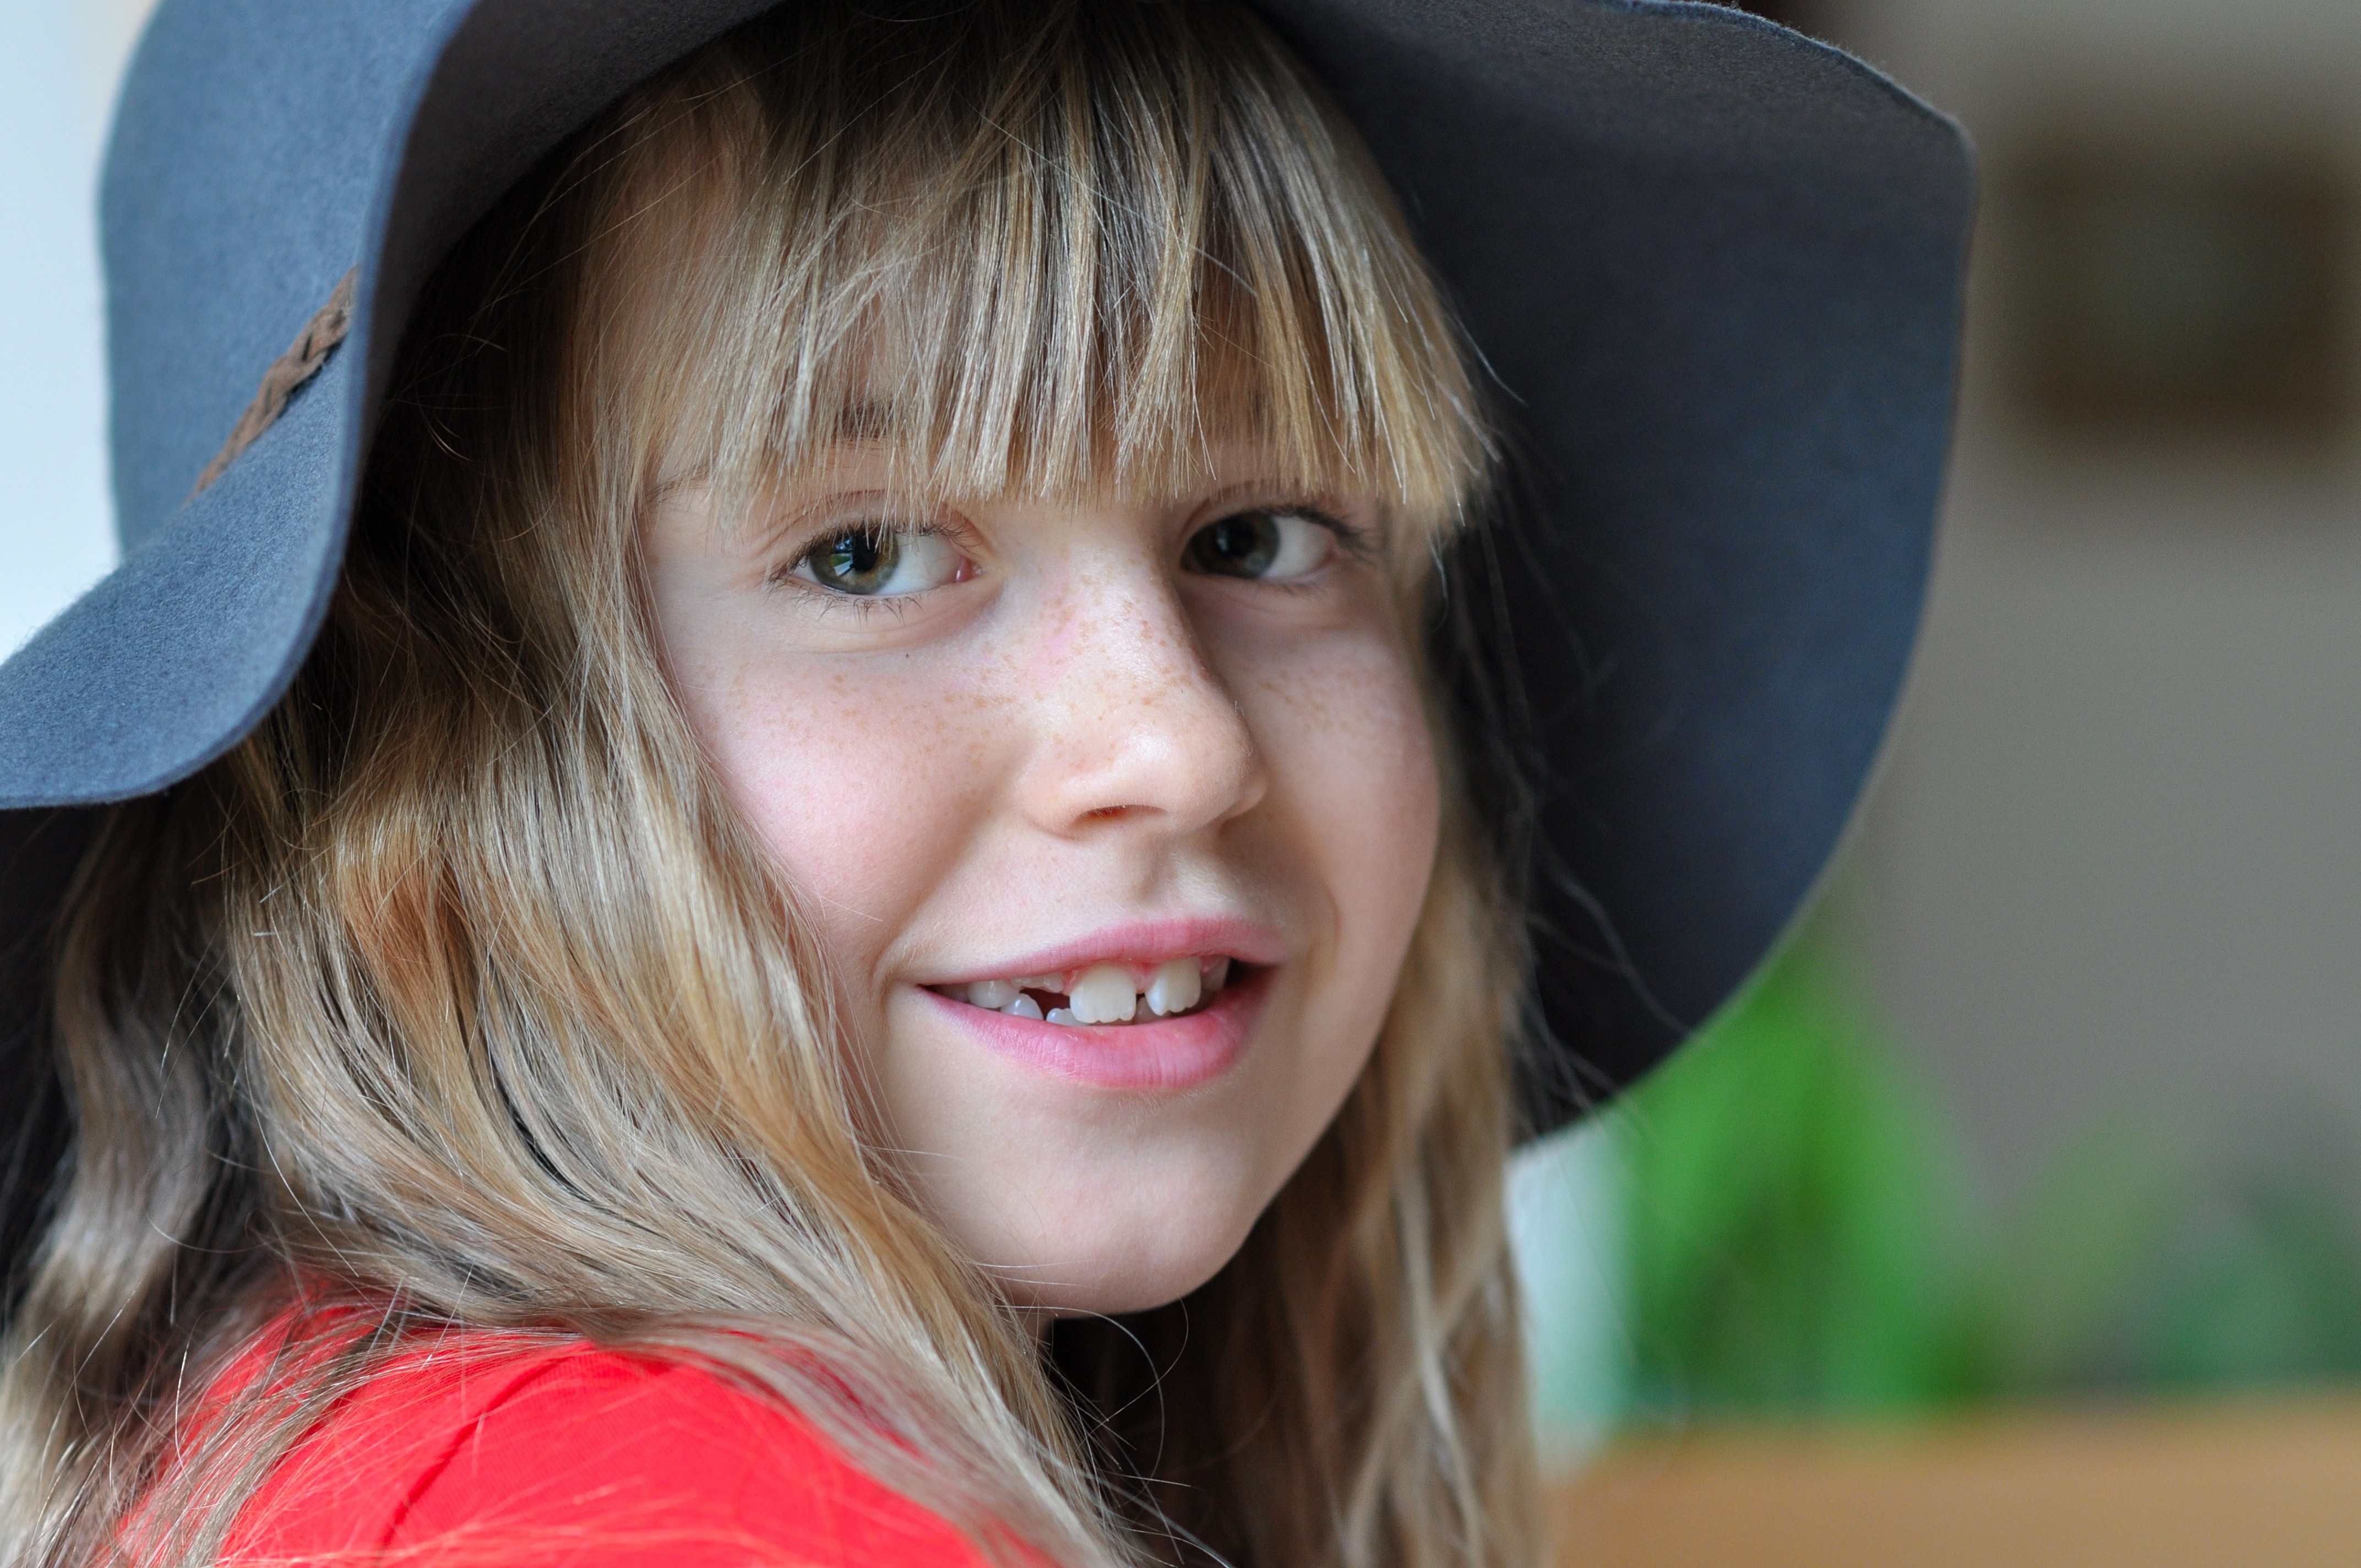
person, girl, hair, photography, cute, portrait, model, spring, child, human, hat, blue, lady, facial expression, hairstyle, smile, close up, human body, face, nose, happy, toddler, eye, head, skin, beauty, blond, organ, emotion, brown hair, portrait photography